Financial crisis of 33

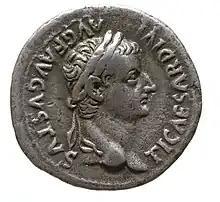
A silver coin of Tiberius.

A financial and economic crisis occurred in 33 AD in the Roman Empire, during the reign of Emperor Tiberius. After a shift in government policy and a series of confiscations reduced the Roman money supply, the crisis was triggered by the invocation of an old law which resulted in the early recalls of loans given, a credit crunch, and a crash of real estate prices. The crisis was eventually resolved with a liquidity injection in form of interest-free loans.